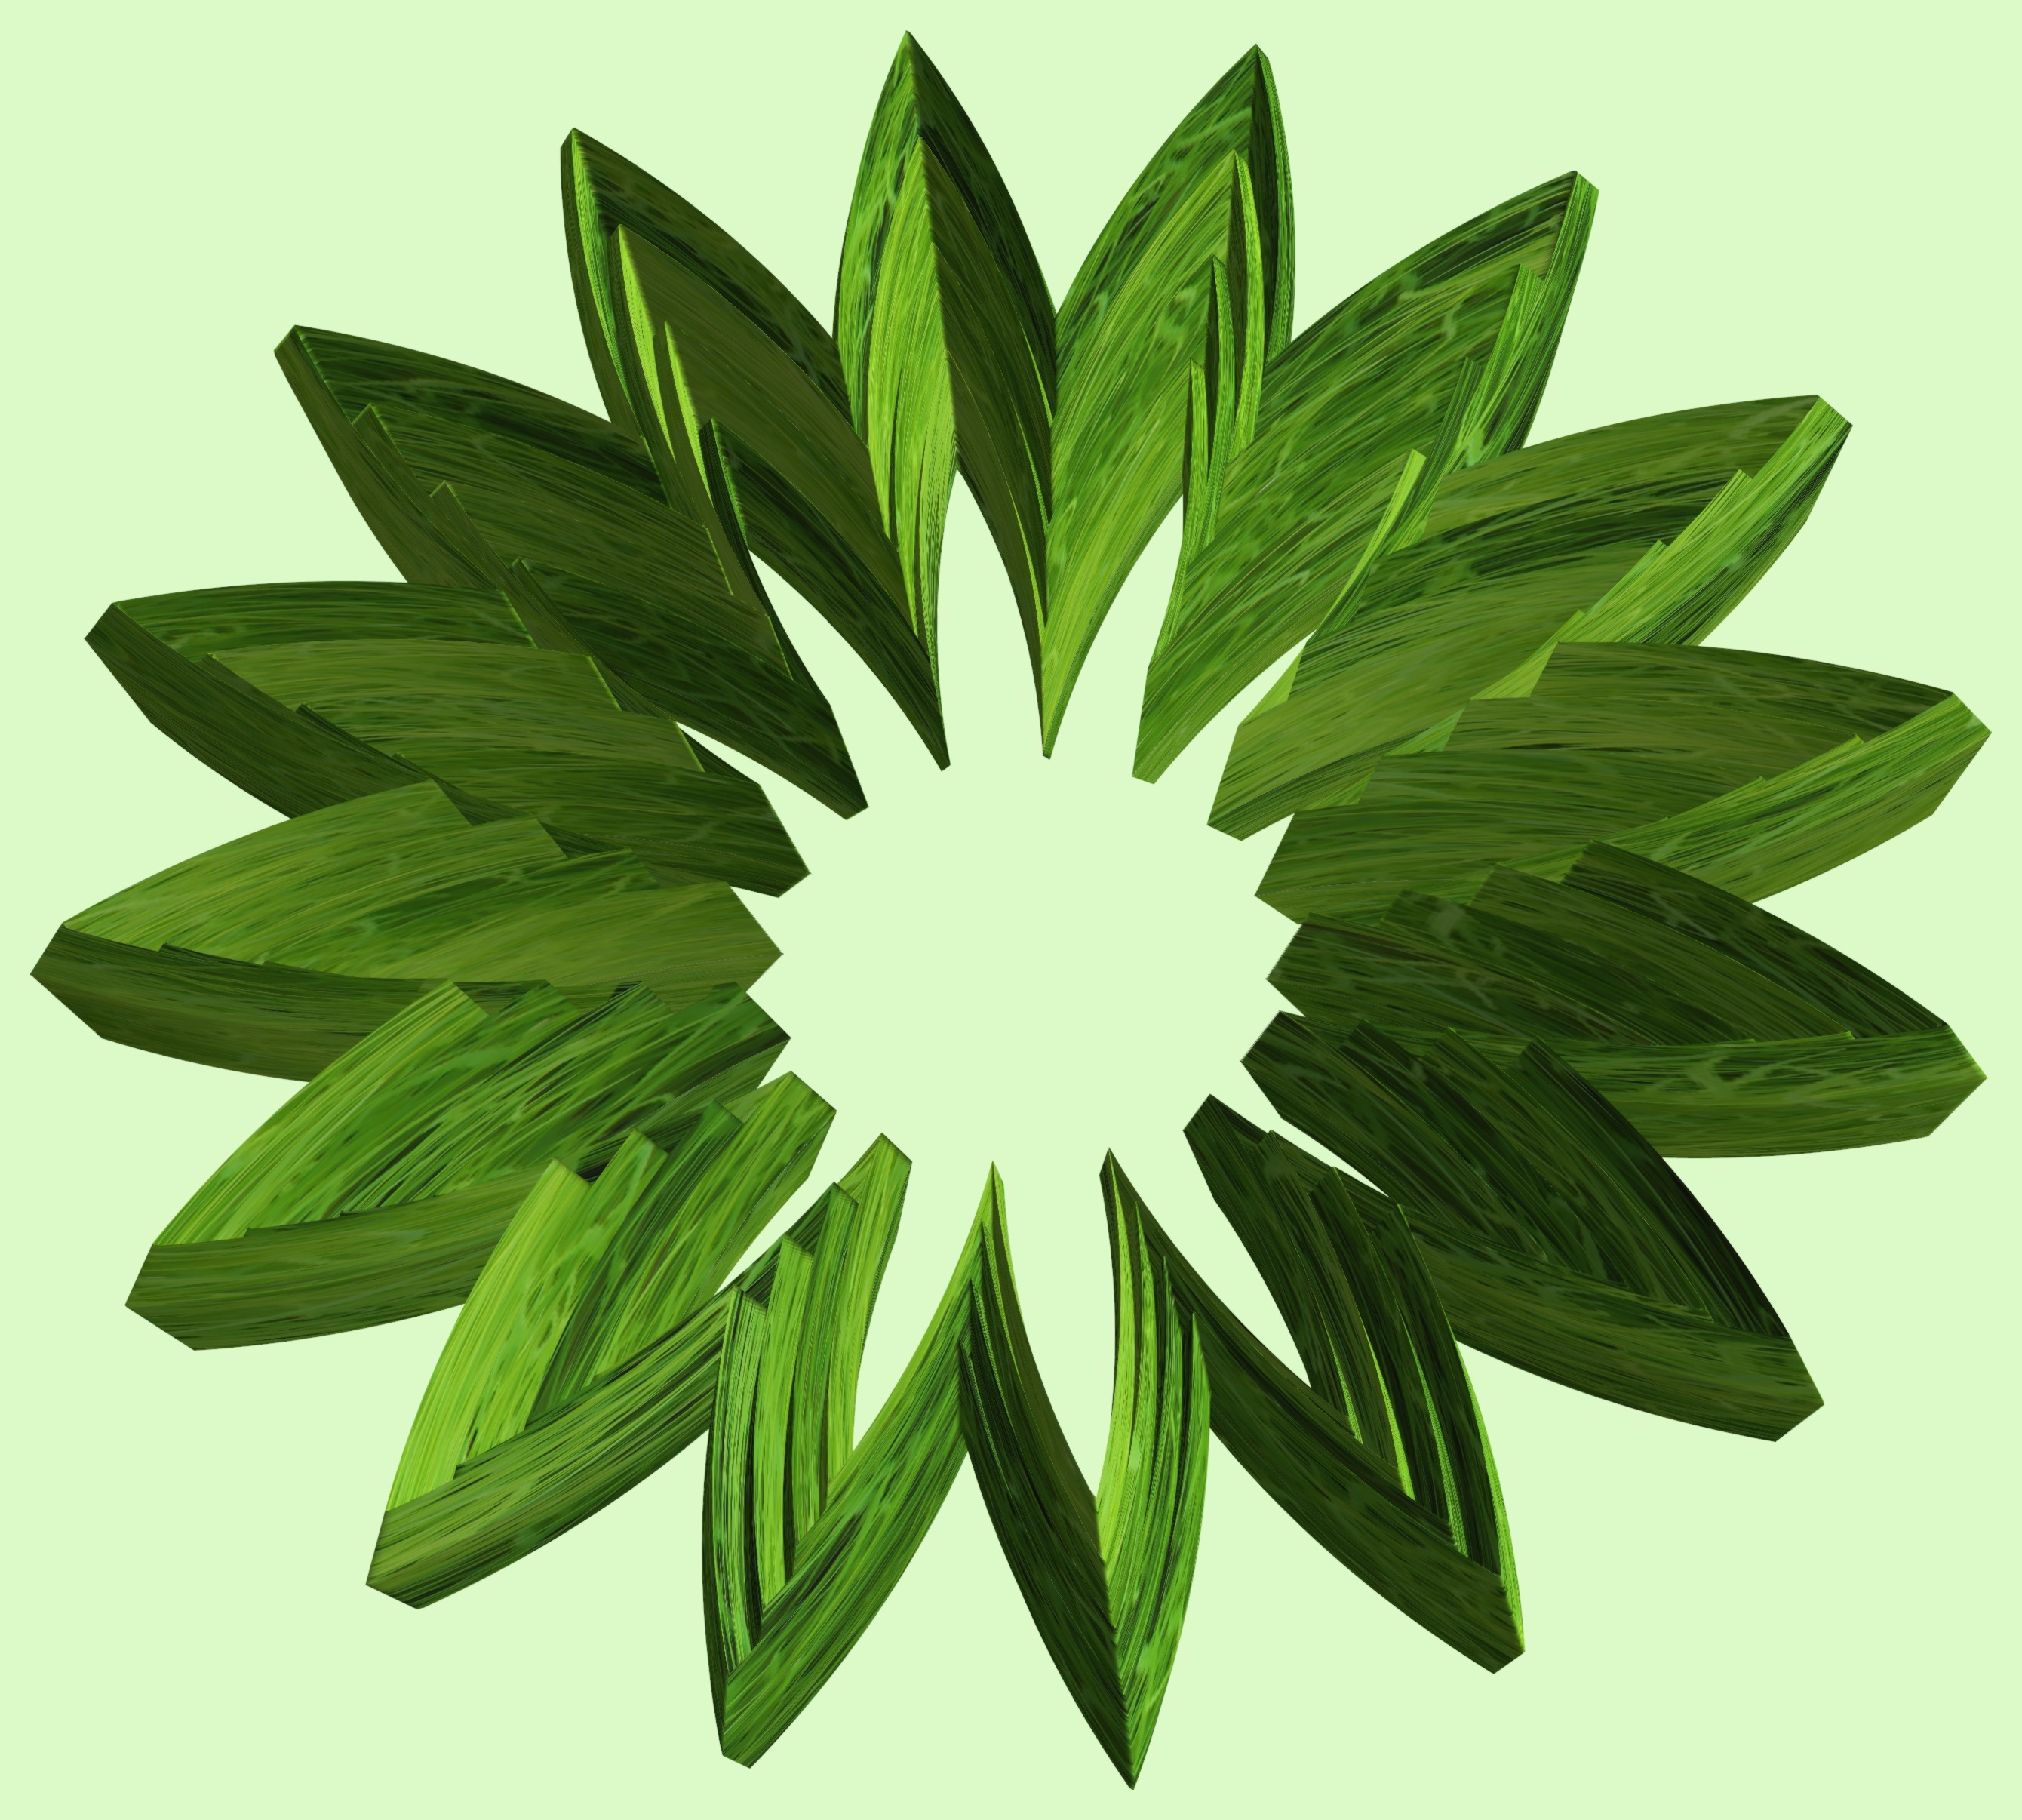
structure, plant, texture, leaf, flower, pattern, food, green, herb, produce, botany, flora, cool image, illustration, design, symmetry, 3d, graphic, torus, mathematica, cg, parametricplot3d, code, program, algorithm, mapping, flowering plant, land plant